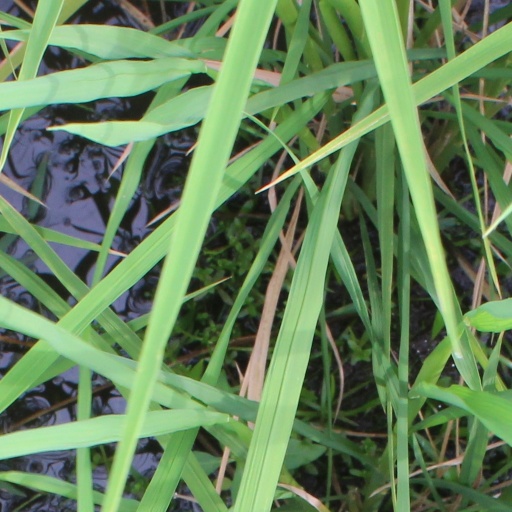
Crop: rice